First Thursdays Devotion

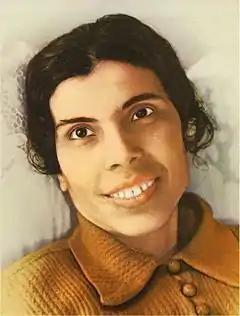
Blessed Alexandrina of Balazar

According to the Portuguese mystic Alexandrina Maria da Costa, popularly known as Blessed Alexandrina of Balazar, she experienced an apparition of Jesus on 25 February 1949, during which he requested a new devotion in reparation for his Holy Wounds, to be practiced on the first Thursday of six consecutive months. The number six represents Jesus' five wounds of the Crucifixion (hands, feet, and side) plus his shoulder wound from carrying the cross. On these days, a person is to attend the Mass and receive the Eucharist in a state of grace ""with sincere humility, fervor and love"" and spend one hour before a church tabernacle containing the Eucharist, meditating on the wounds of Jesus (particularly his shoulder wound) and the sorrows of Mary. This devotion to the Holy Wounds through Eucharistic adoration was approved by the Roman Catholic Church.